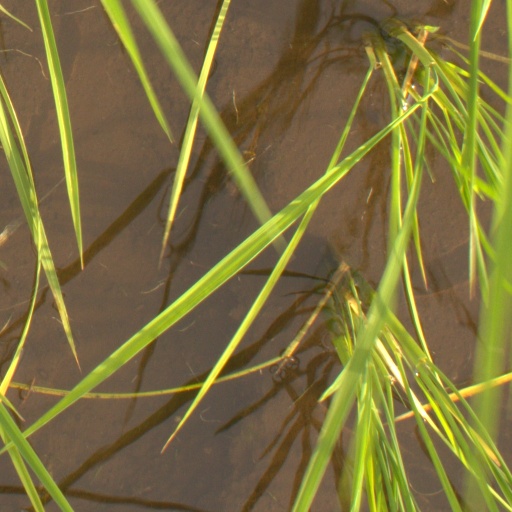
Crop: rice